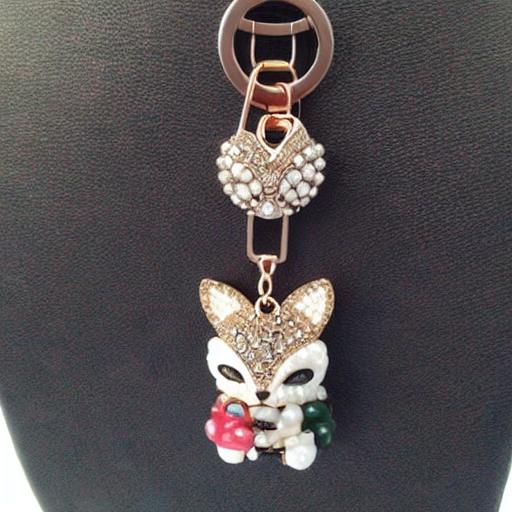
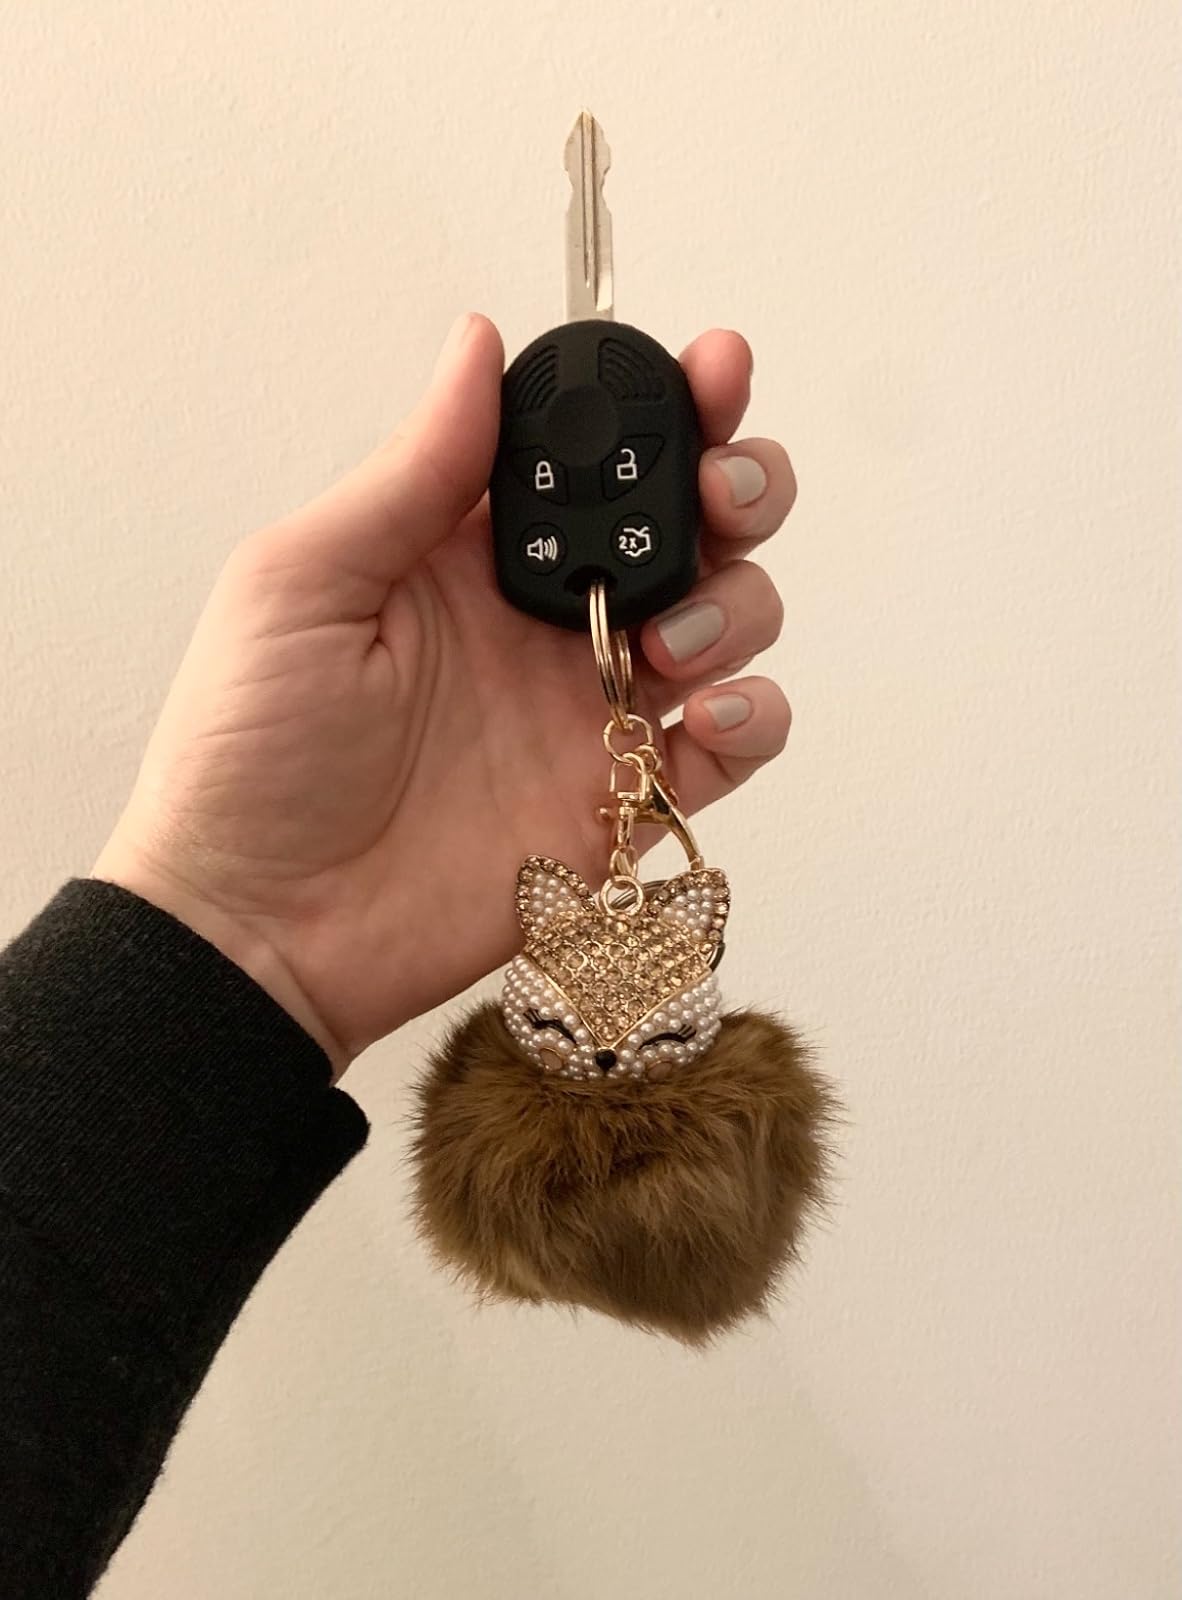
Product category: accessories_keychain
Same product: no